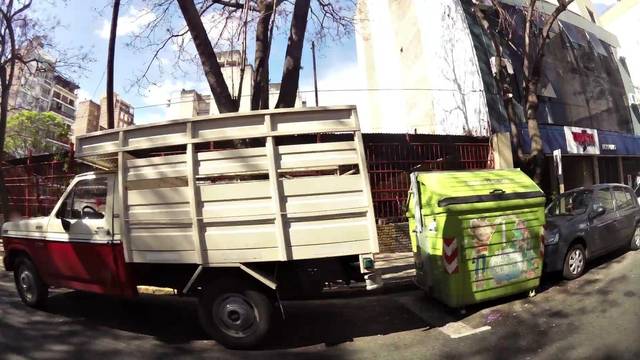
Region: Argentina
Coordinates: -32.955, -60.635